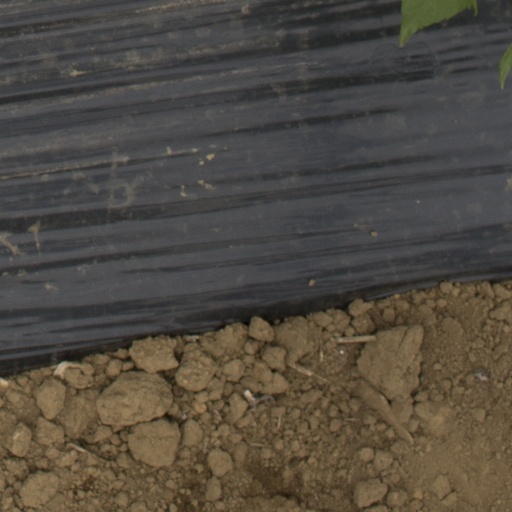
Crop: Jerusalem artichoke